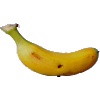
Label: banana_lady_finger